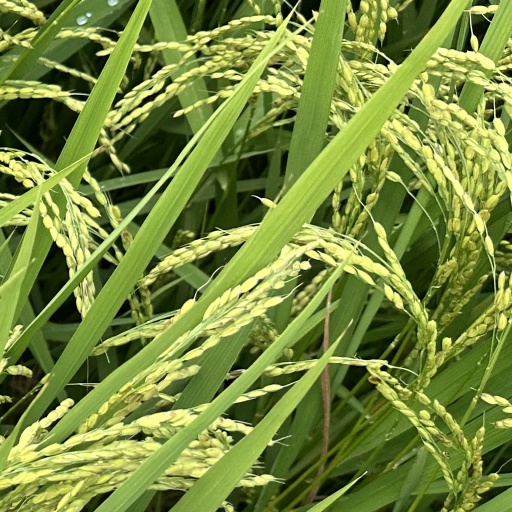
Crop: rice